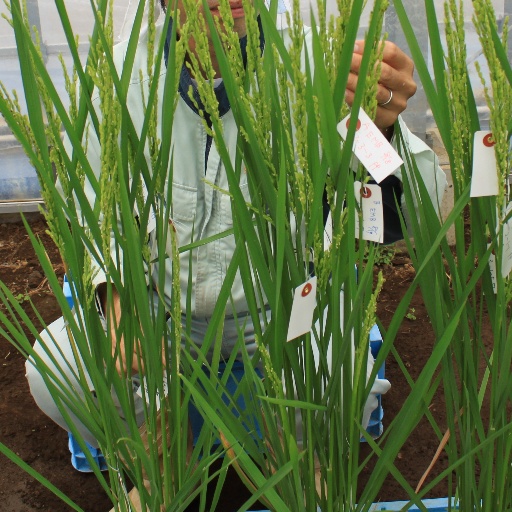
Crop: rice